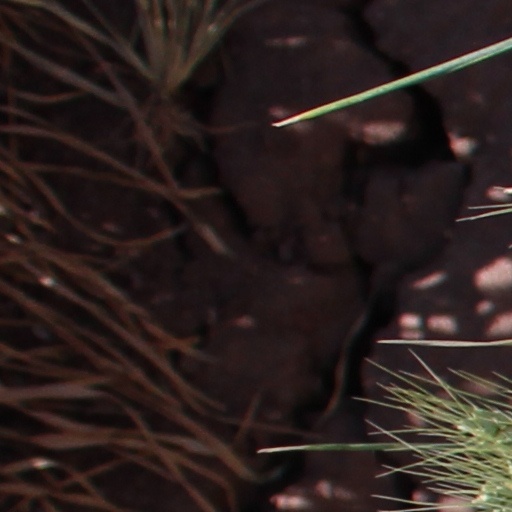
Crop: wheat